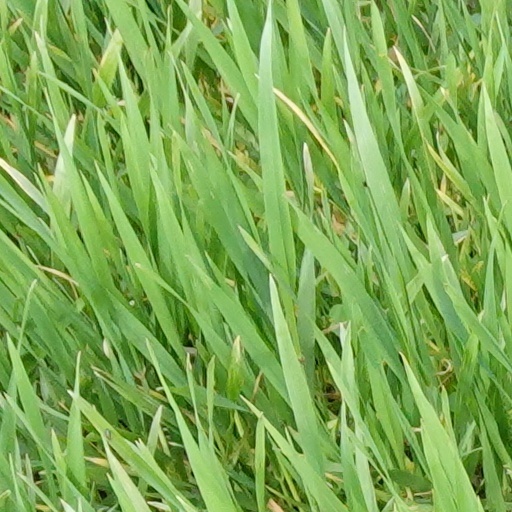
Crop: wheat